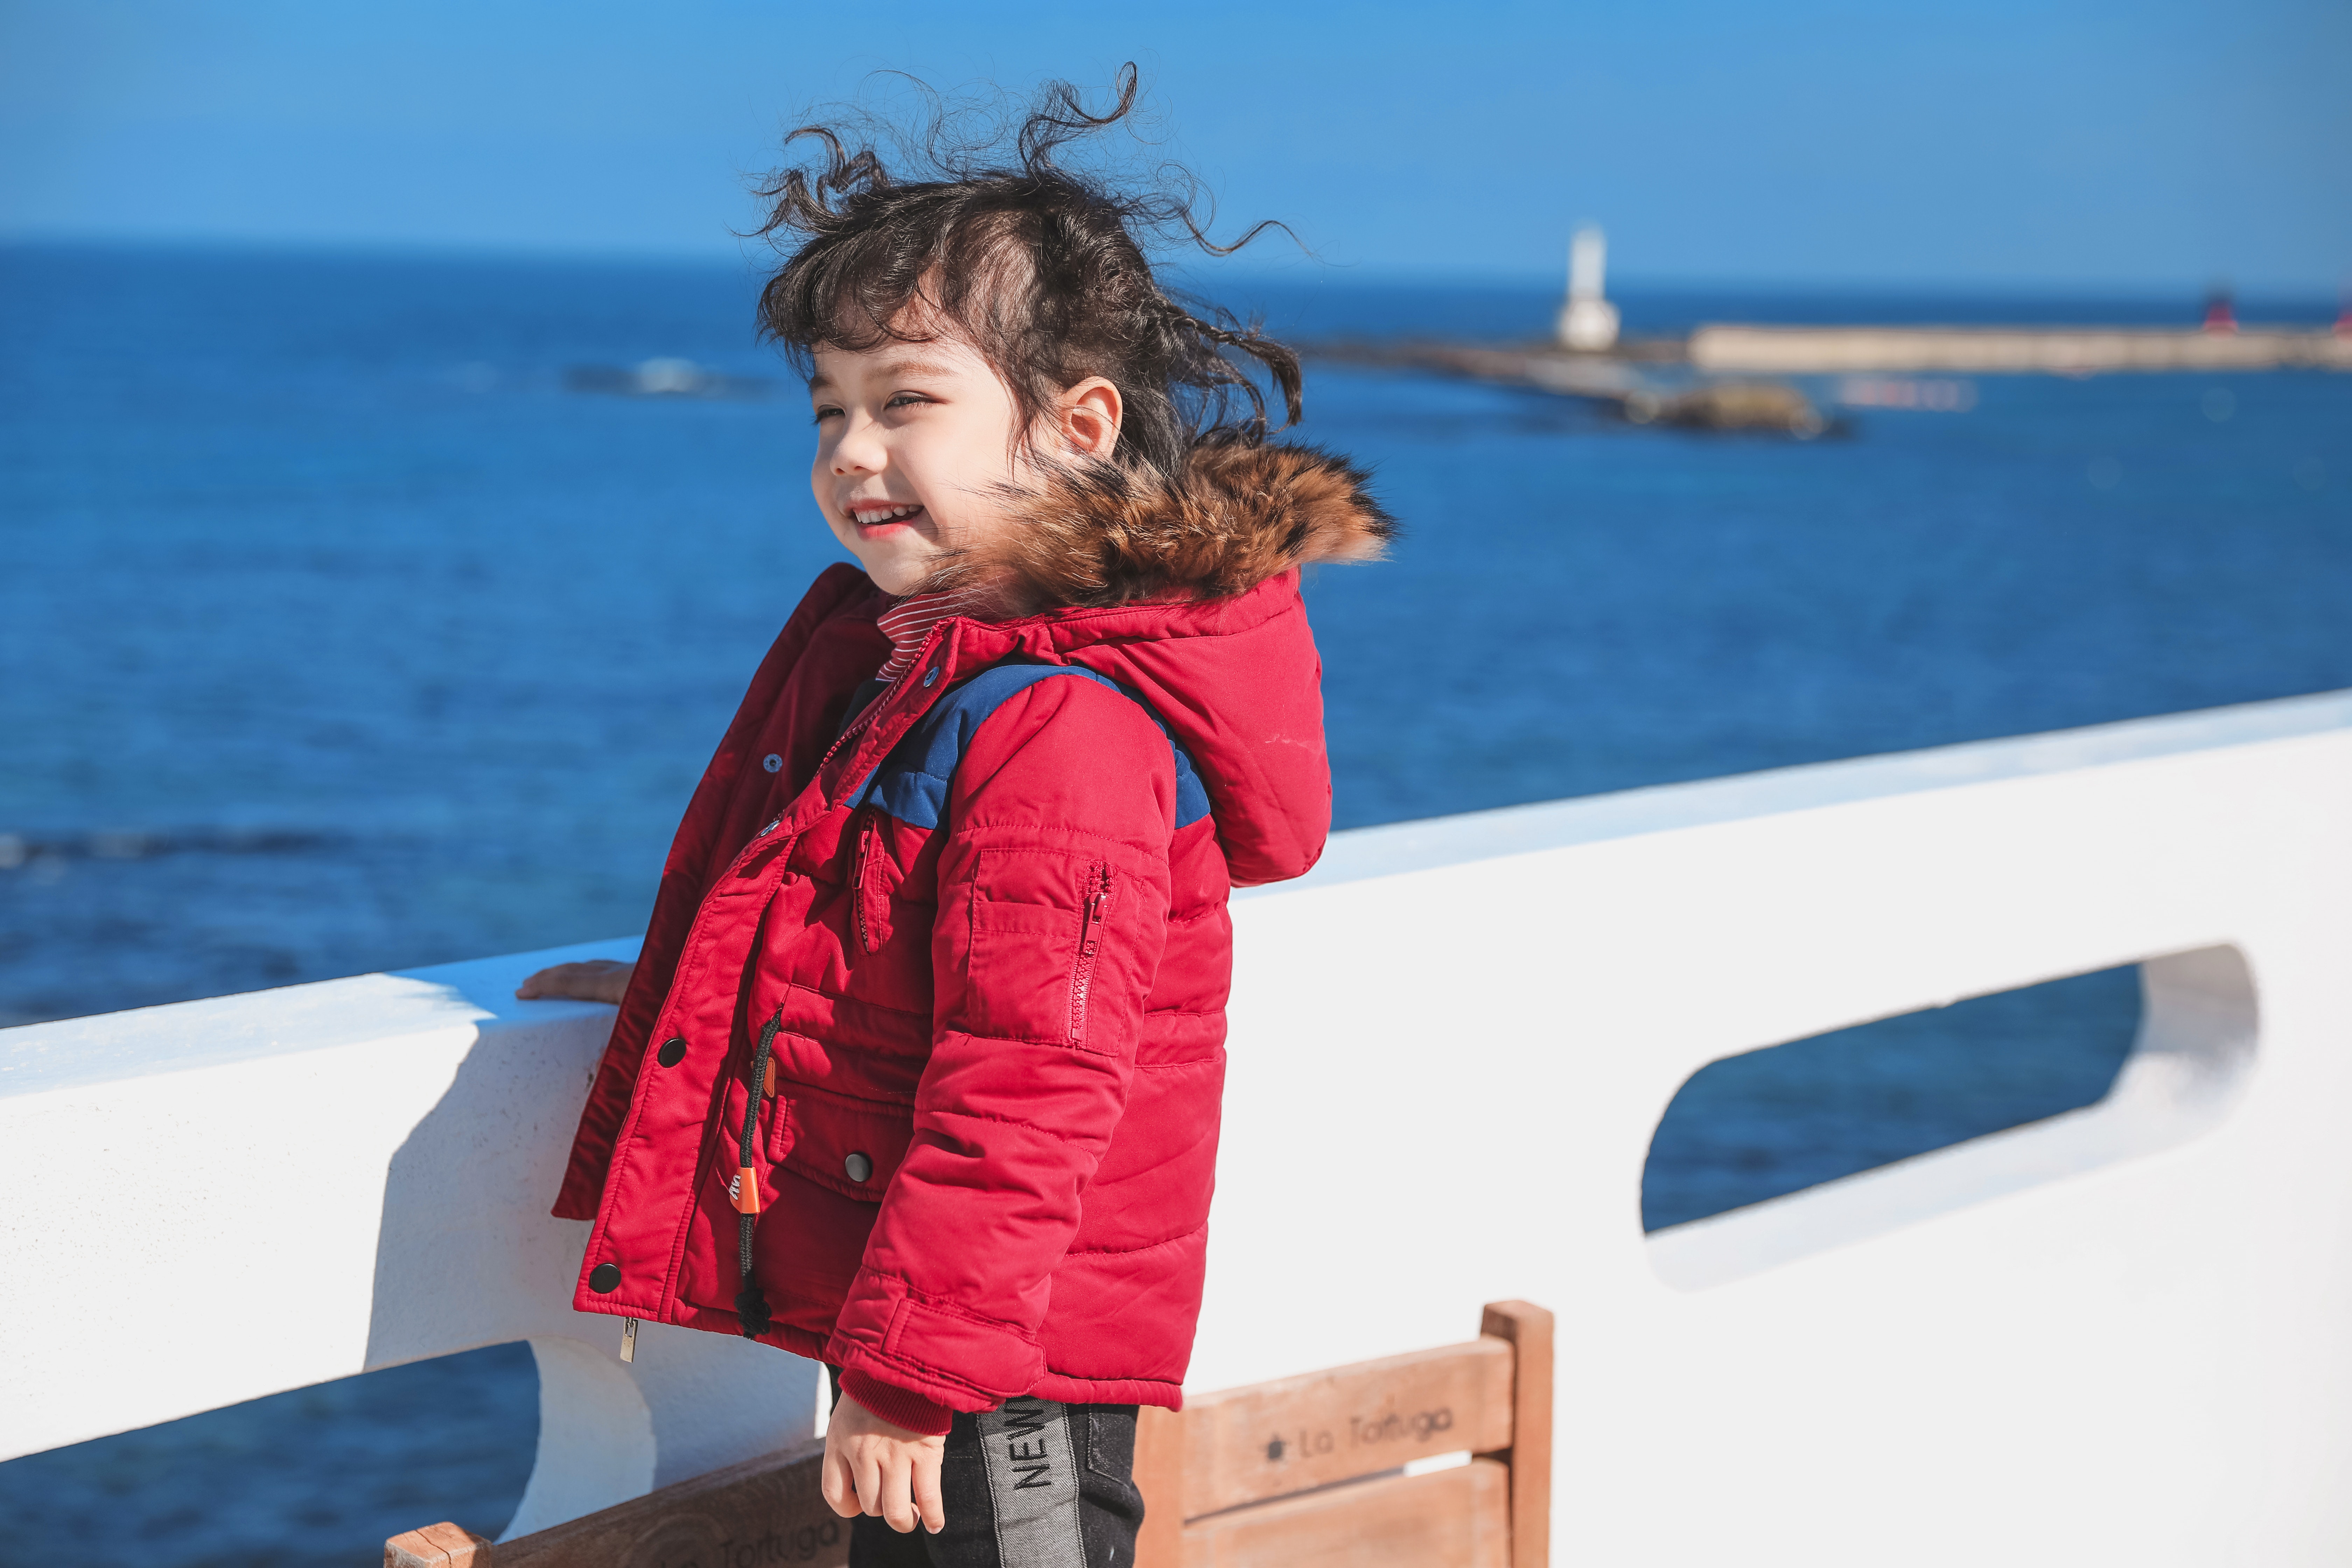
blue, sea, vacation, sky, child, fun, summer, ocean, outerwear, leisure, beach, travel, photography, tourism, recreation, jacket, vehicle, happy, lifejacket, toddler, sailboat, wind, coast